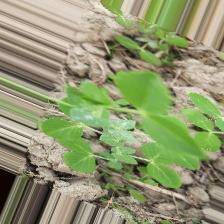
Label: Powdery Mildew